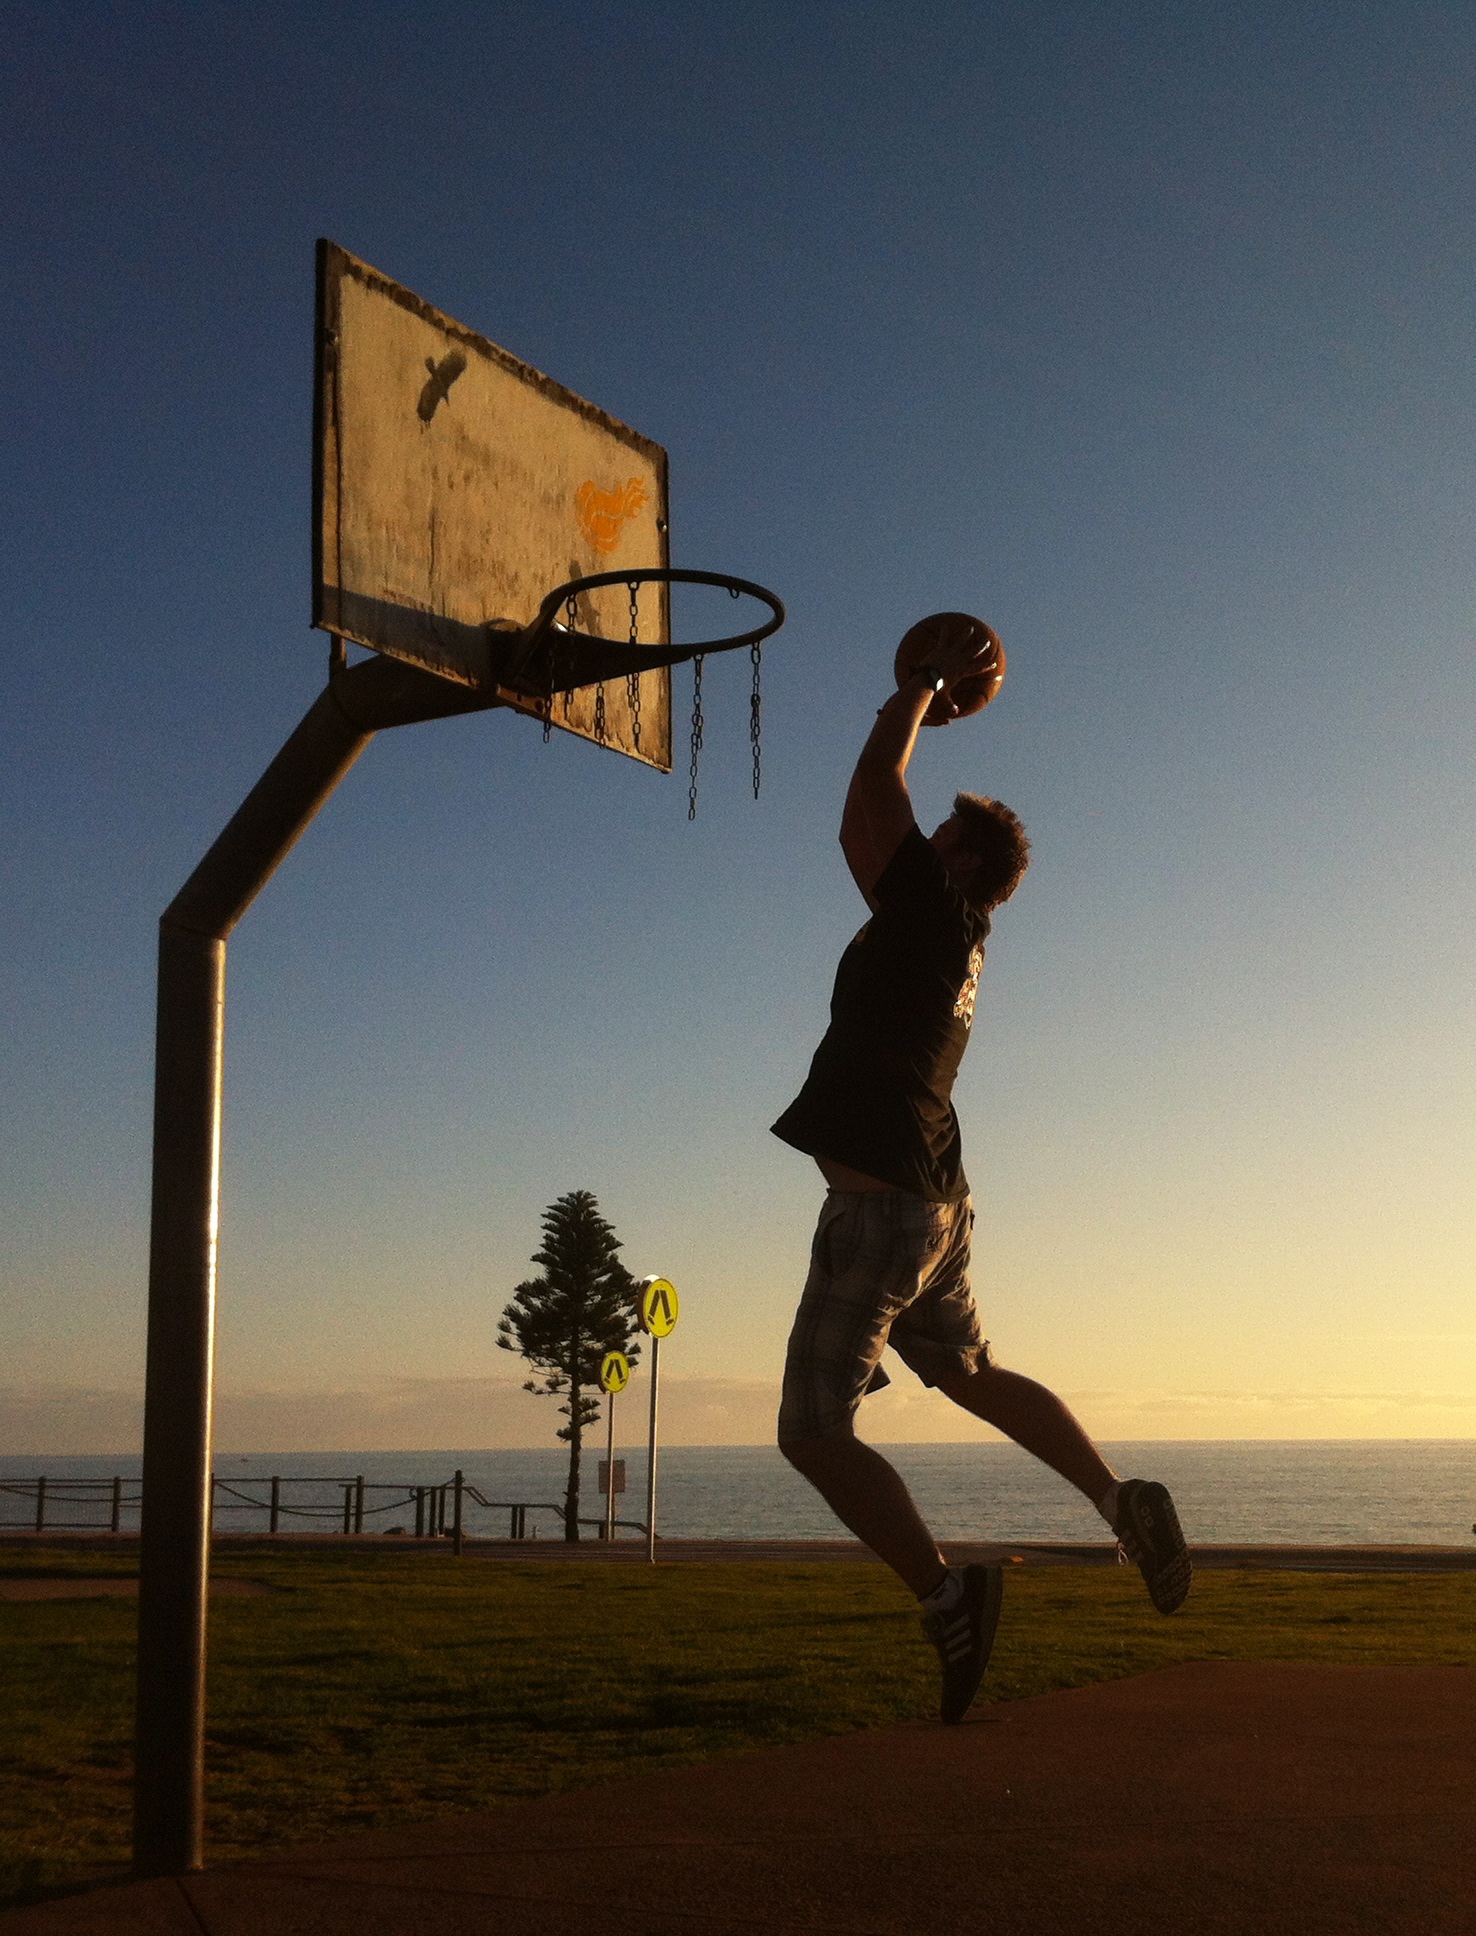
silhouette, sunset, sport, recreation, jumping, basketball, basket, activity, hoop, ball, court